Lotte Profohs

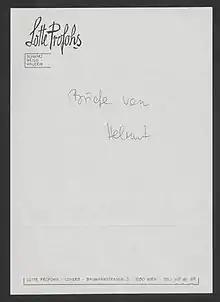
Letterhead Lotte Profohs (Black and white painter)

Lotte Profohs was born in Vienna (Austria). In 1964 Profohs and her husband Leherb moved to Paris (France) and moved with her husband to Amsterdam. I and later Italy. Profohs created countless works, most of which have a socially critical background. Women play a central role in most of her work. The paintings are characterised by her black and white style, she rarely used colour in her paintings. On her stationery letterhead, she has pre-printed: "Lotte Profohs, Schwarz/Weiß-Malerin” (black and white painter)